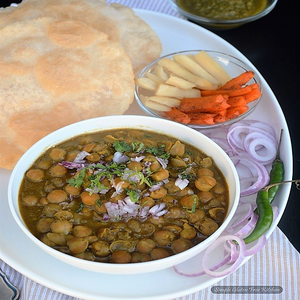
Dish: cholebhature